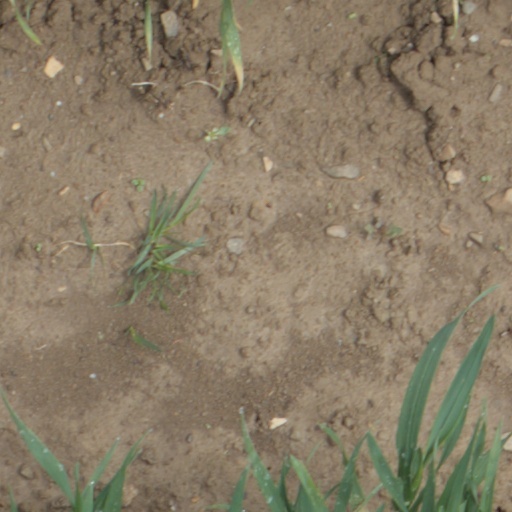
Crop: wheat